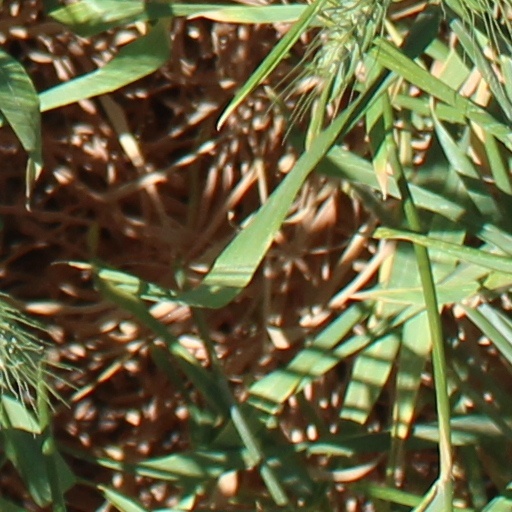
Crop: wheat